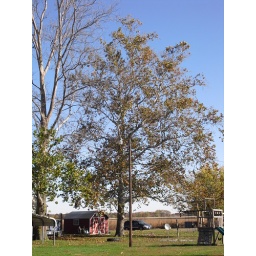
My old tree at the house in Shipman